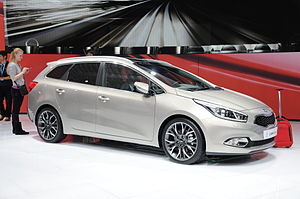
Kia cee'd / Overblik over de enkelte modelserier
Kia cee'd er en lille mellemklassebil fra den sydkoreanske bilfabrikant Kia Motors, som siden december 2006 er blevet bygget i Žilina, Slovakiet. Modelnavnet udtales ligesom det engelske ord "seed".